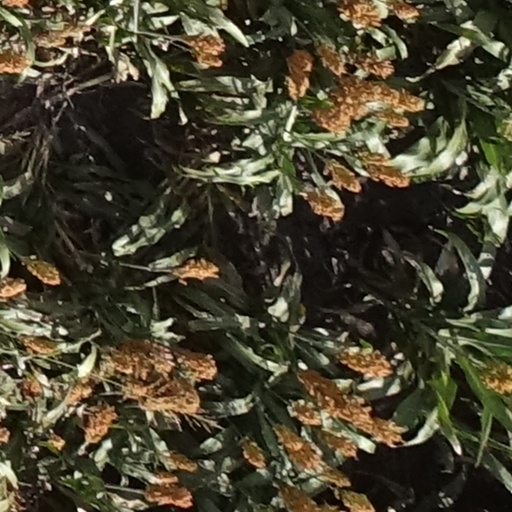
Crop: sorghum